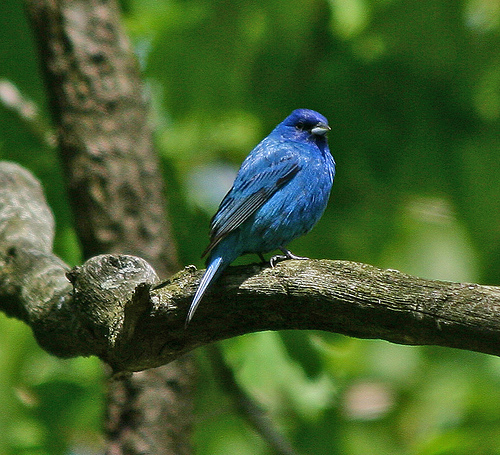
a small bird has a blue crown, blue breast, and a rounded blue belly with short tarsus'.
a round bird with an all blue body, and black eyering and bill.
the small bird has a round blue body with black detailing on the wings and a short beak.
beautiful blue bird with black wings and black bill and eyering.
this is a small, blue bird with black stripes on the wingbars.
a small blue bird with black wingbars and the bill is short and pointed and the head is small compared to its body
this bird has wings that are blue and has a short bill
this bird has wings that are black and blue and has a short bill
this bird is blue with black and has a very short beak.
this bird has wings that are blue and has a grey bill
Species: Indigo Bunting